Typhoon Koryn (1993)

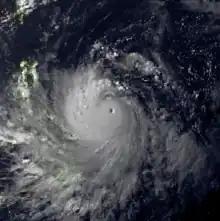
Koryn prior to peak intensity on June 24

Typhoon Koryn, known in the Philippines as Super Typhoon Goring, was the third named storm, first typhoon and super typhoon of the 1993 Pacific typhoon season. Koryn formed on June 13 and reached super typhoon status on June 26 with winds at and a barometric pressure of 910 millibars. A powerful super typhoon, Koryn caused serious damage across the Caroline Islands, the Philippines, and the People's Republic of China, leaving 37 people dead and $14 million (1993 USD). It was the most intense tropical cyclone worldwide in 1993.